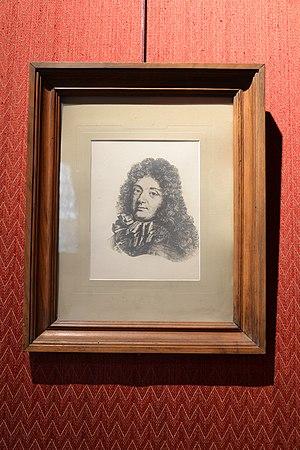
De Castellanne Adhémar d'Ornano, Comte de Grignan, Gouverneur de Provence, Salle des mariages de la mairie de Valréas, Château de Simiane This building is indexed in the Base Mérimée, a database of architectural heritage maintained by the French Ministry of Culture,
La maison d'Adhémar était une illustre et ancienne famille de la noblesse du Dauphiné. Elle fut au Moyen Âge l'une des plus puissantes de sa province. Des généalogies anciennes et controversées lui ont donné sans preuves des origines fantaisistes et des familles homonymes ont prétendu s'y rattacher.